David Keith Ballow

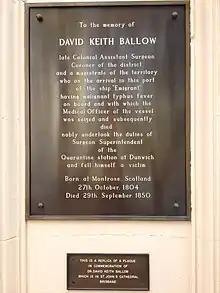
Plaque on Ballow Chambers, Wickham Terrace, Brisbane, 2013

David Keith Ballow (October 1804 – 29 September 1850) was the government medical officer in Brisbane, Queensland, Australia and the first doctor to establish a private practice in Brisbane.